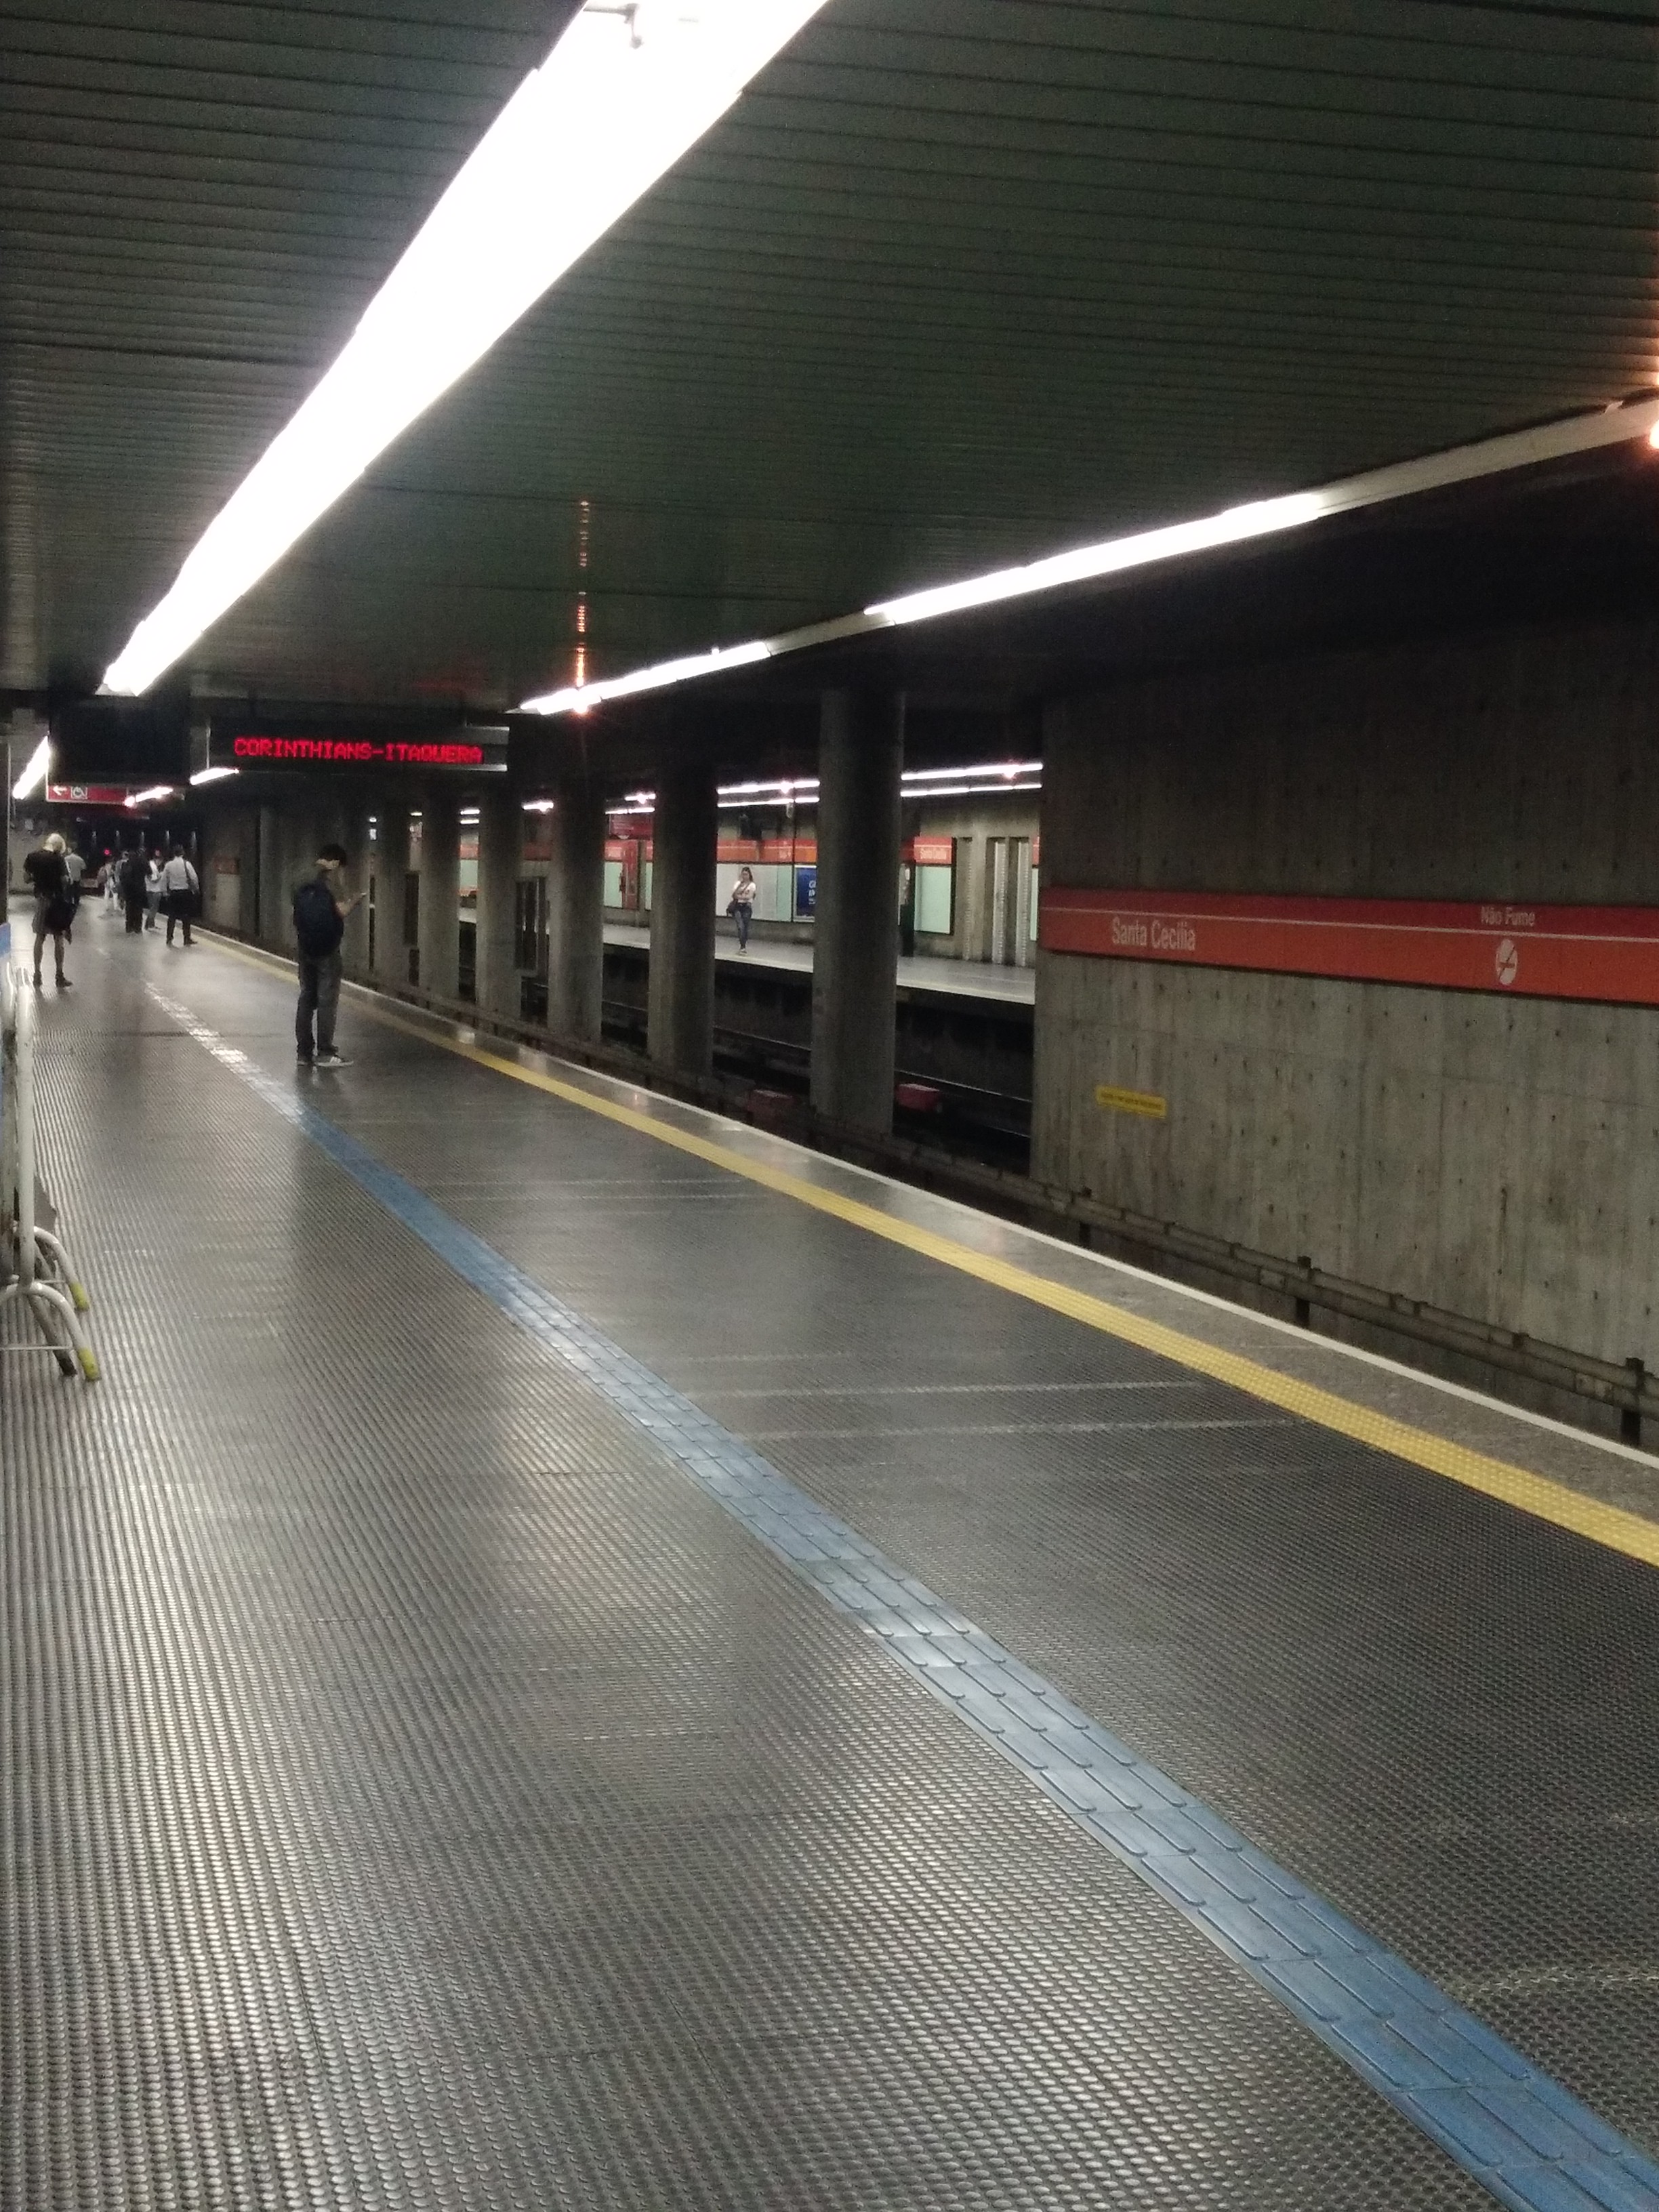
city, metropolitan area, train station, public transport, metro station, transport, rapid transit, subway, lane, floor, parking, vehicle, flooring